Naval Air Fighter Attack Squadron

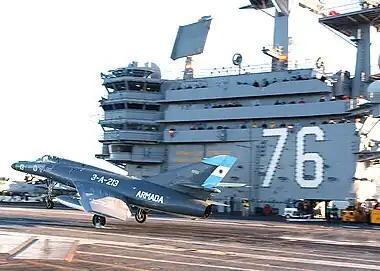
on 2004

Once the conflict was over, the rest of the Super Etendards shipment was delivered and the squadron performed qualifications on aircraft carrier ARA "25 de Mayo" . After the retirement of their last carrier, Argentina cooperated with the Brazilian Navy, allowing the naval air wing to continue to operate from the deck of Brazilian carrier NAe São Paulo during "ARAEX" exercises , and to carry out touch-and-go landings on US Navy carriers when they are in transit within Argentine coastal waters during "Gringo-Gaucho" manoeuvres Super Etendard 3-A-203 was lost in a fatal crash on 29 May 1996 while attempting to land on Punta Indio airstrip.